Old Melbourne Gaol

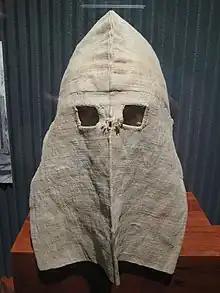
Calico hood

Much of daily life inside the gaol could be gleaned from sources such as diaries written by John Castieau, governor of the gaol between 1869 and 1884. During its operation, the gaol was used to house short-term prisoners, lunatics and some of the colony's most notorious and hardened criminals. It also housed up to twenty children at a time – including those imprisoned for petty theft or vagrancy, or simply those staying with a convicted parent. Babies under twelve months old were allowed to be with their mothers. The youngest prisoner was recorded as three-year-old Michael Crimmins, who spent 6 months in the prison in 1857 for being idle and disorderly. In 1851, the 13 and 14-year-old O'Dowd sisters were imprisoned because they had nowhere else to go.